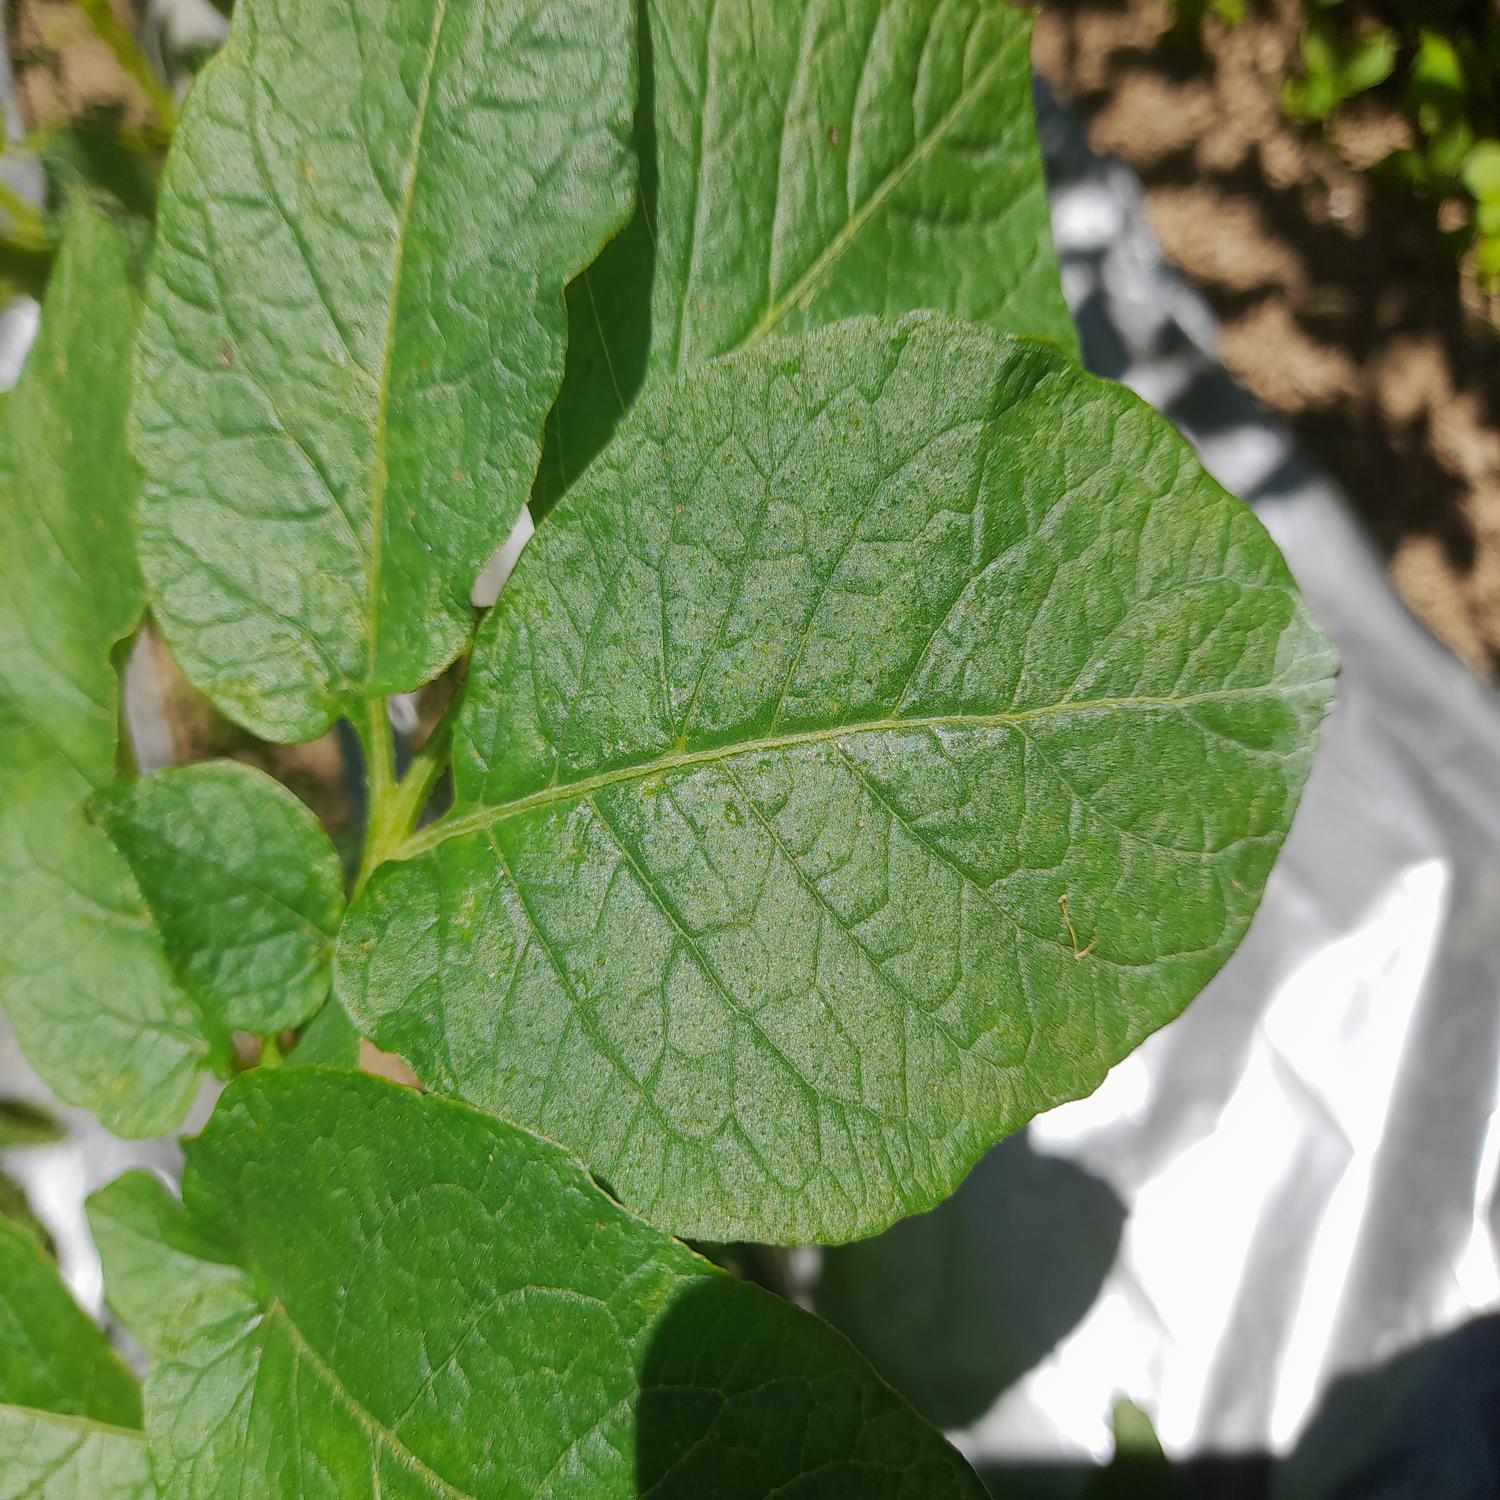
Label: Healthy